Dr. Alban

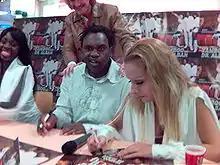
Dr. Alban and Yamboo signing autographs in 2005, promoting the 1993 single "Sing Hallelujah!"

In 2000, Alban released the single "What Do I Do", which charted only in Sweden at No.43; it spent only two weeks on the charts there. The album "Prescription" was a flop as it failed to chart anywhere.